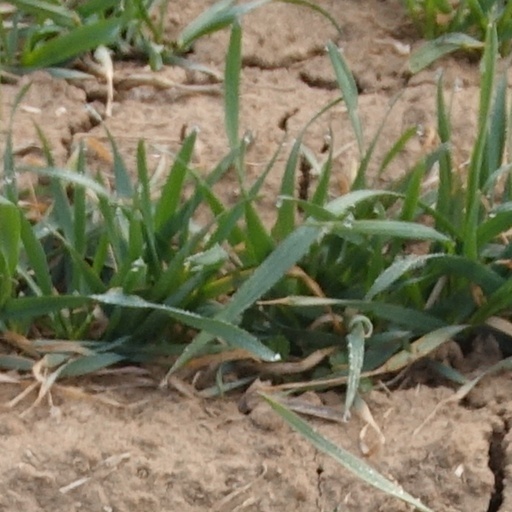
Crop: wheat